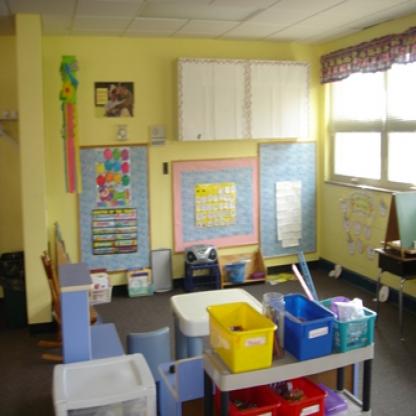
Scene: Indoor